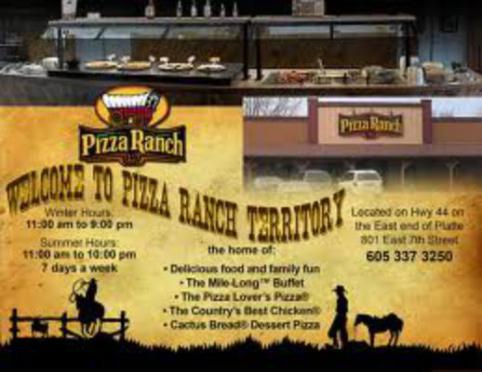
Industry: Food